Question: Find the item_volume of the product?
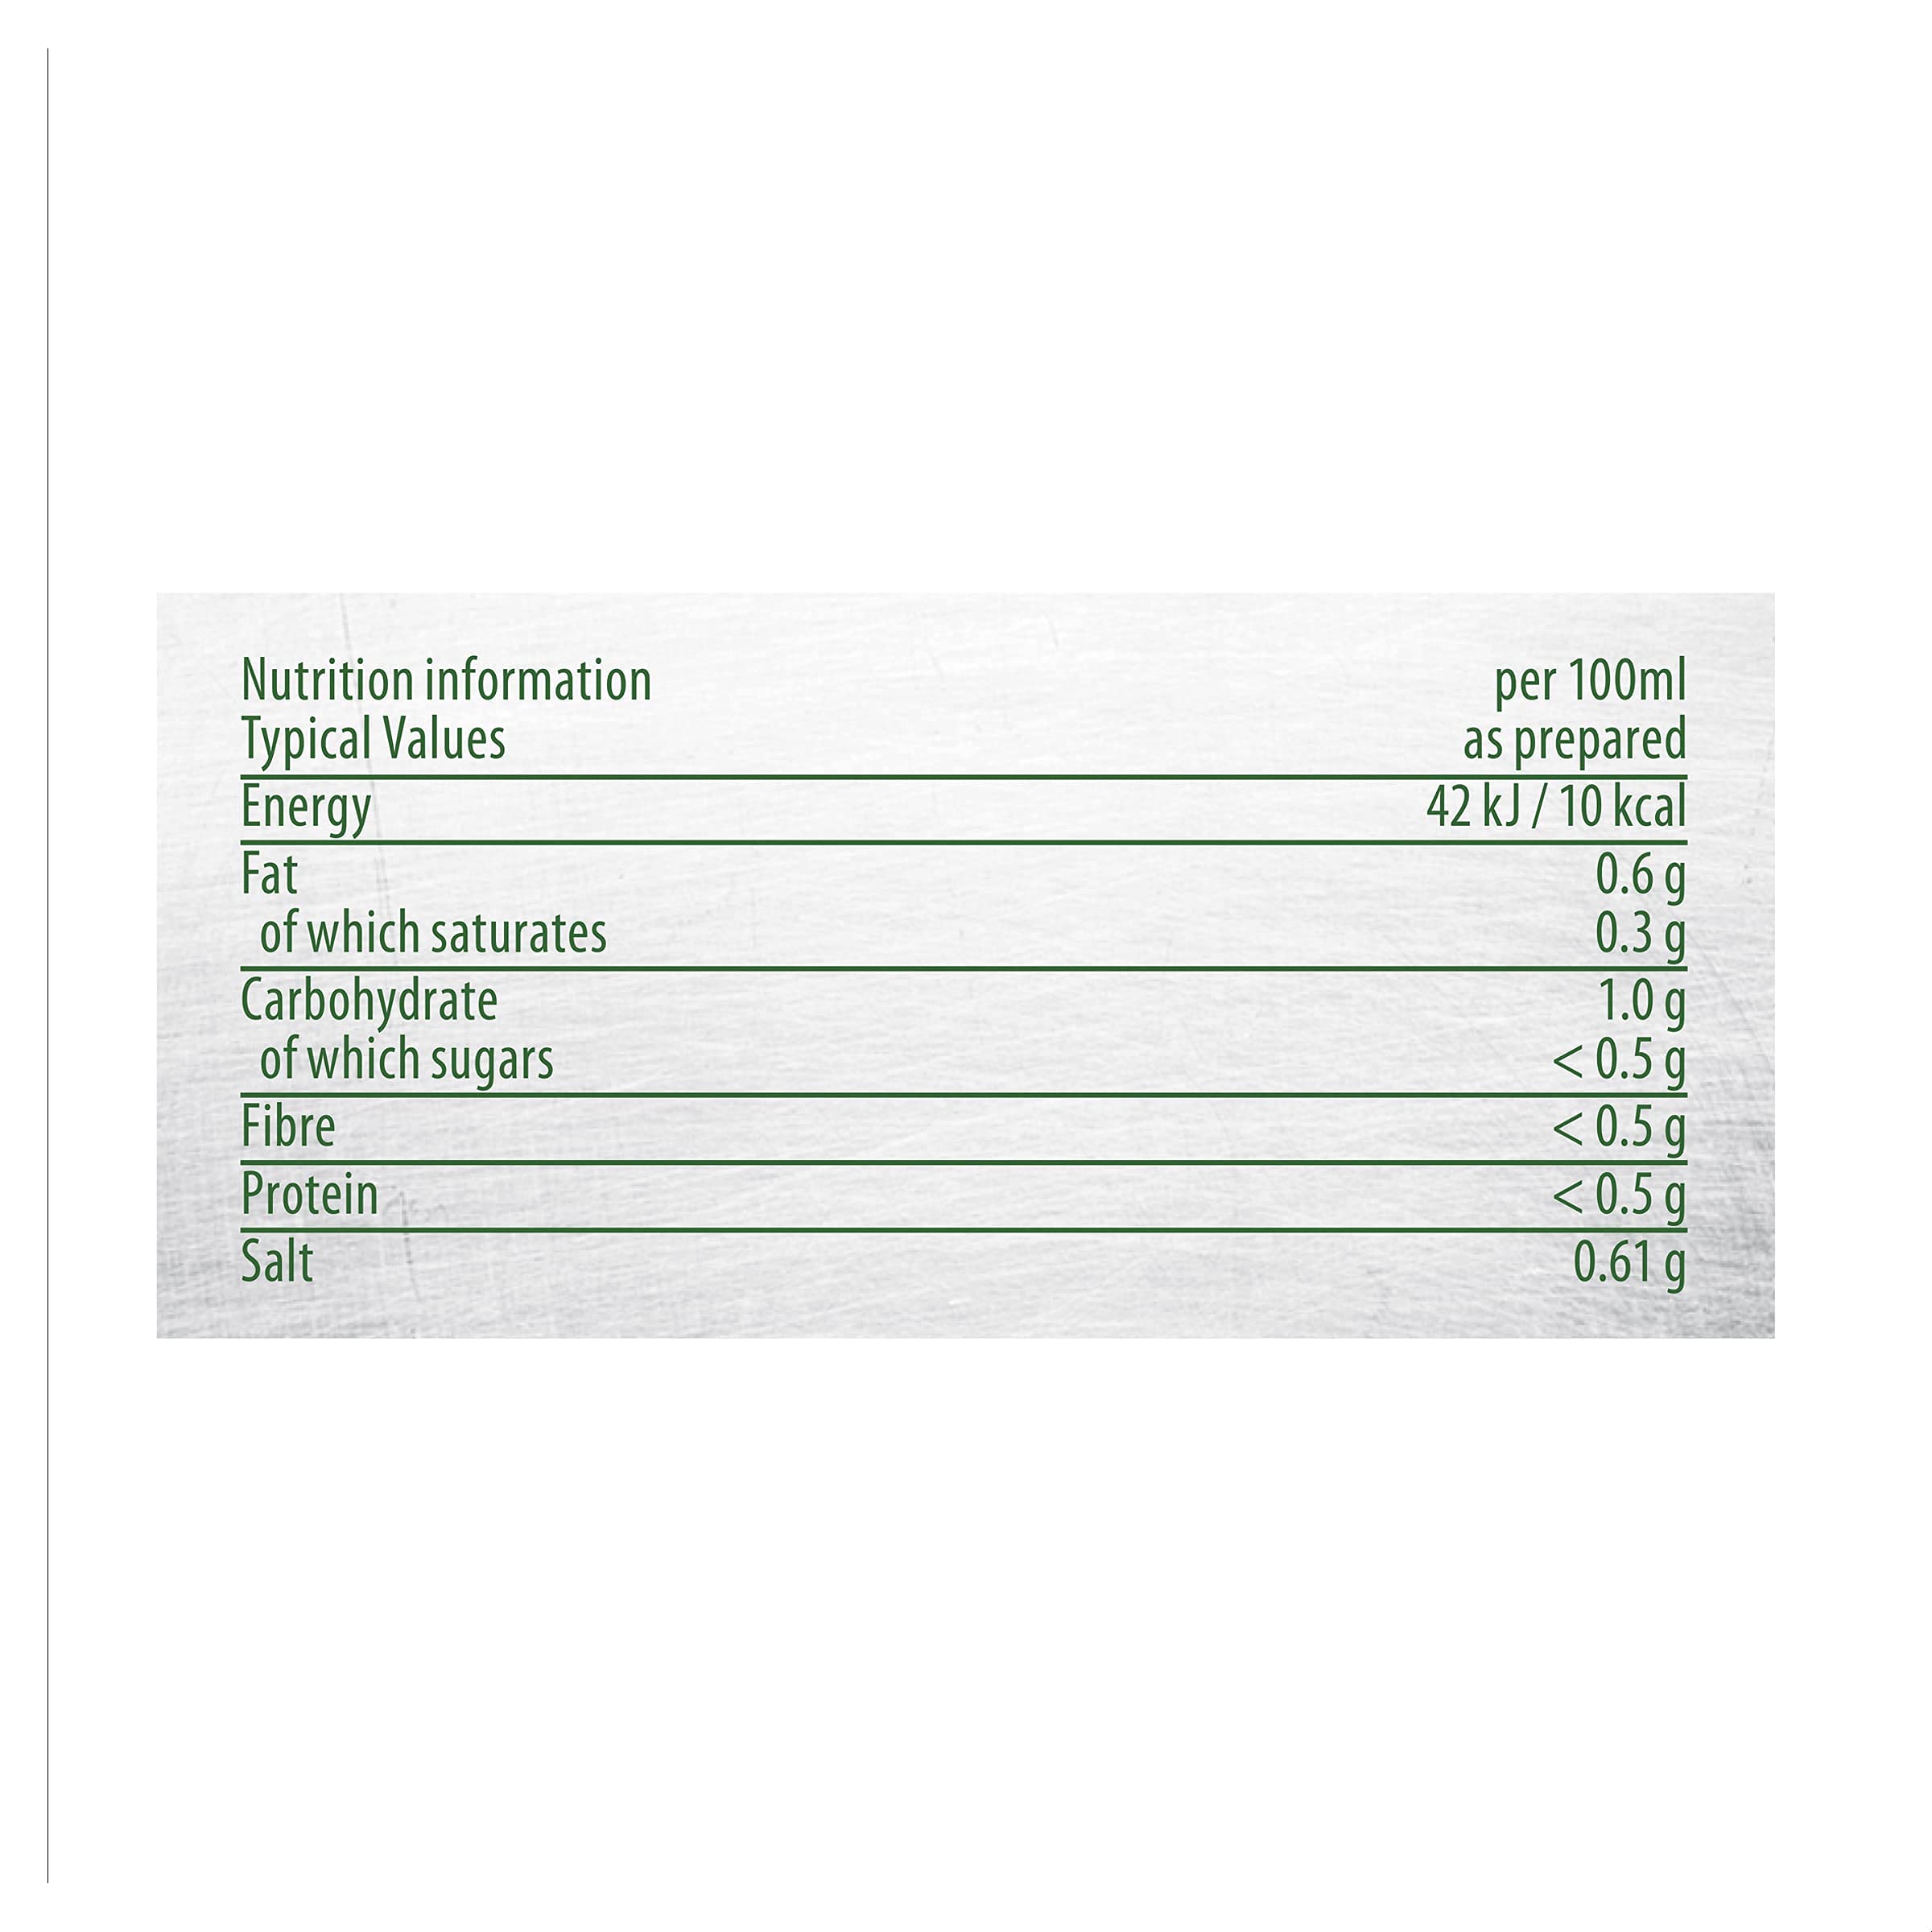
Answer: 100.0 millilitre